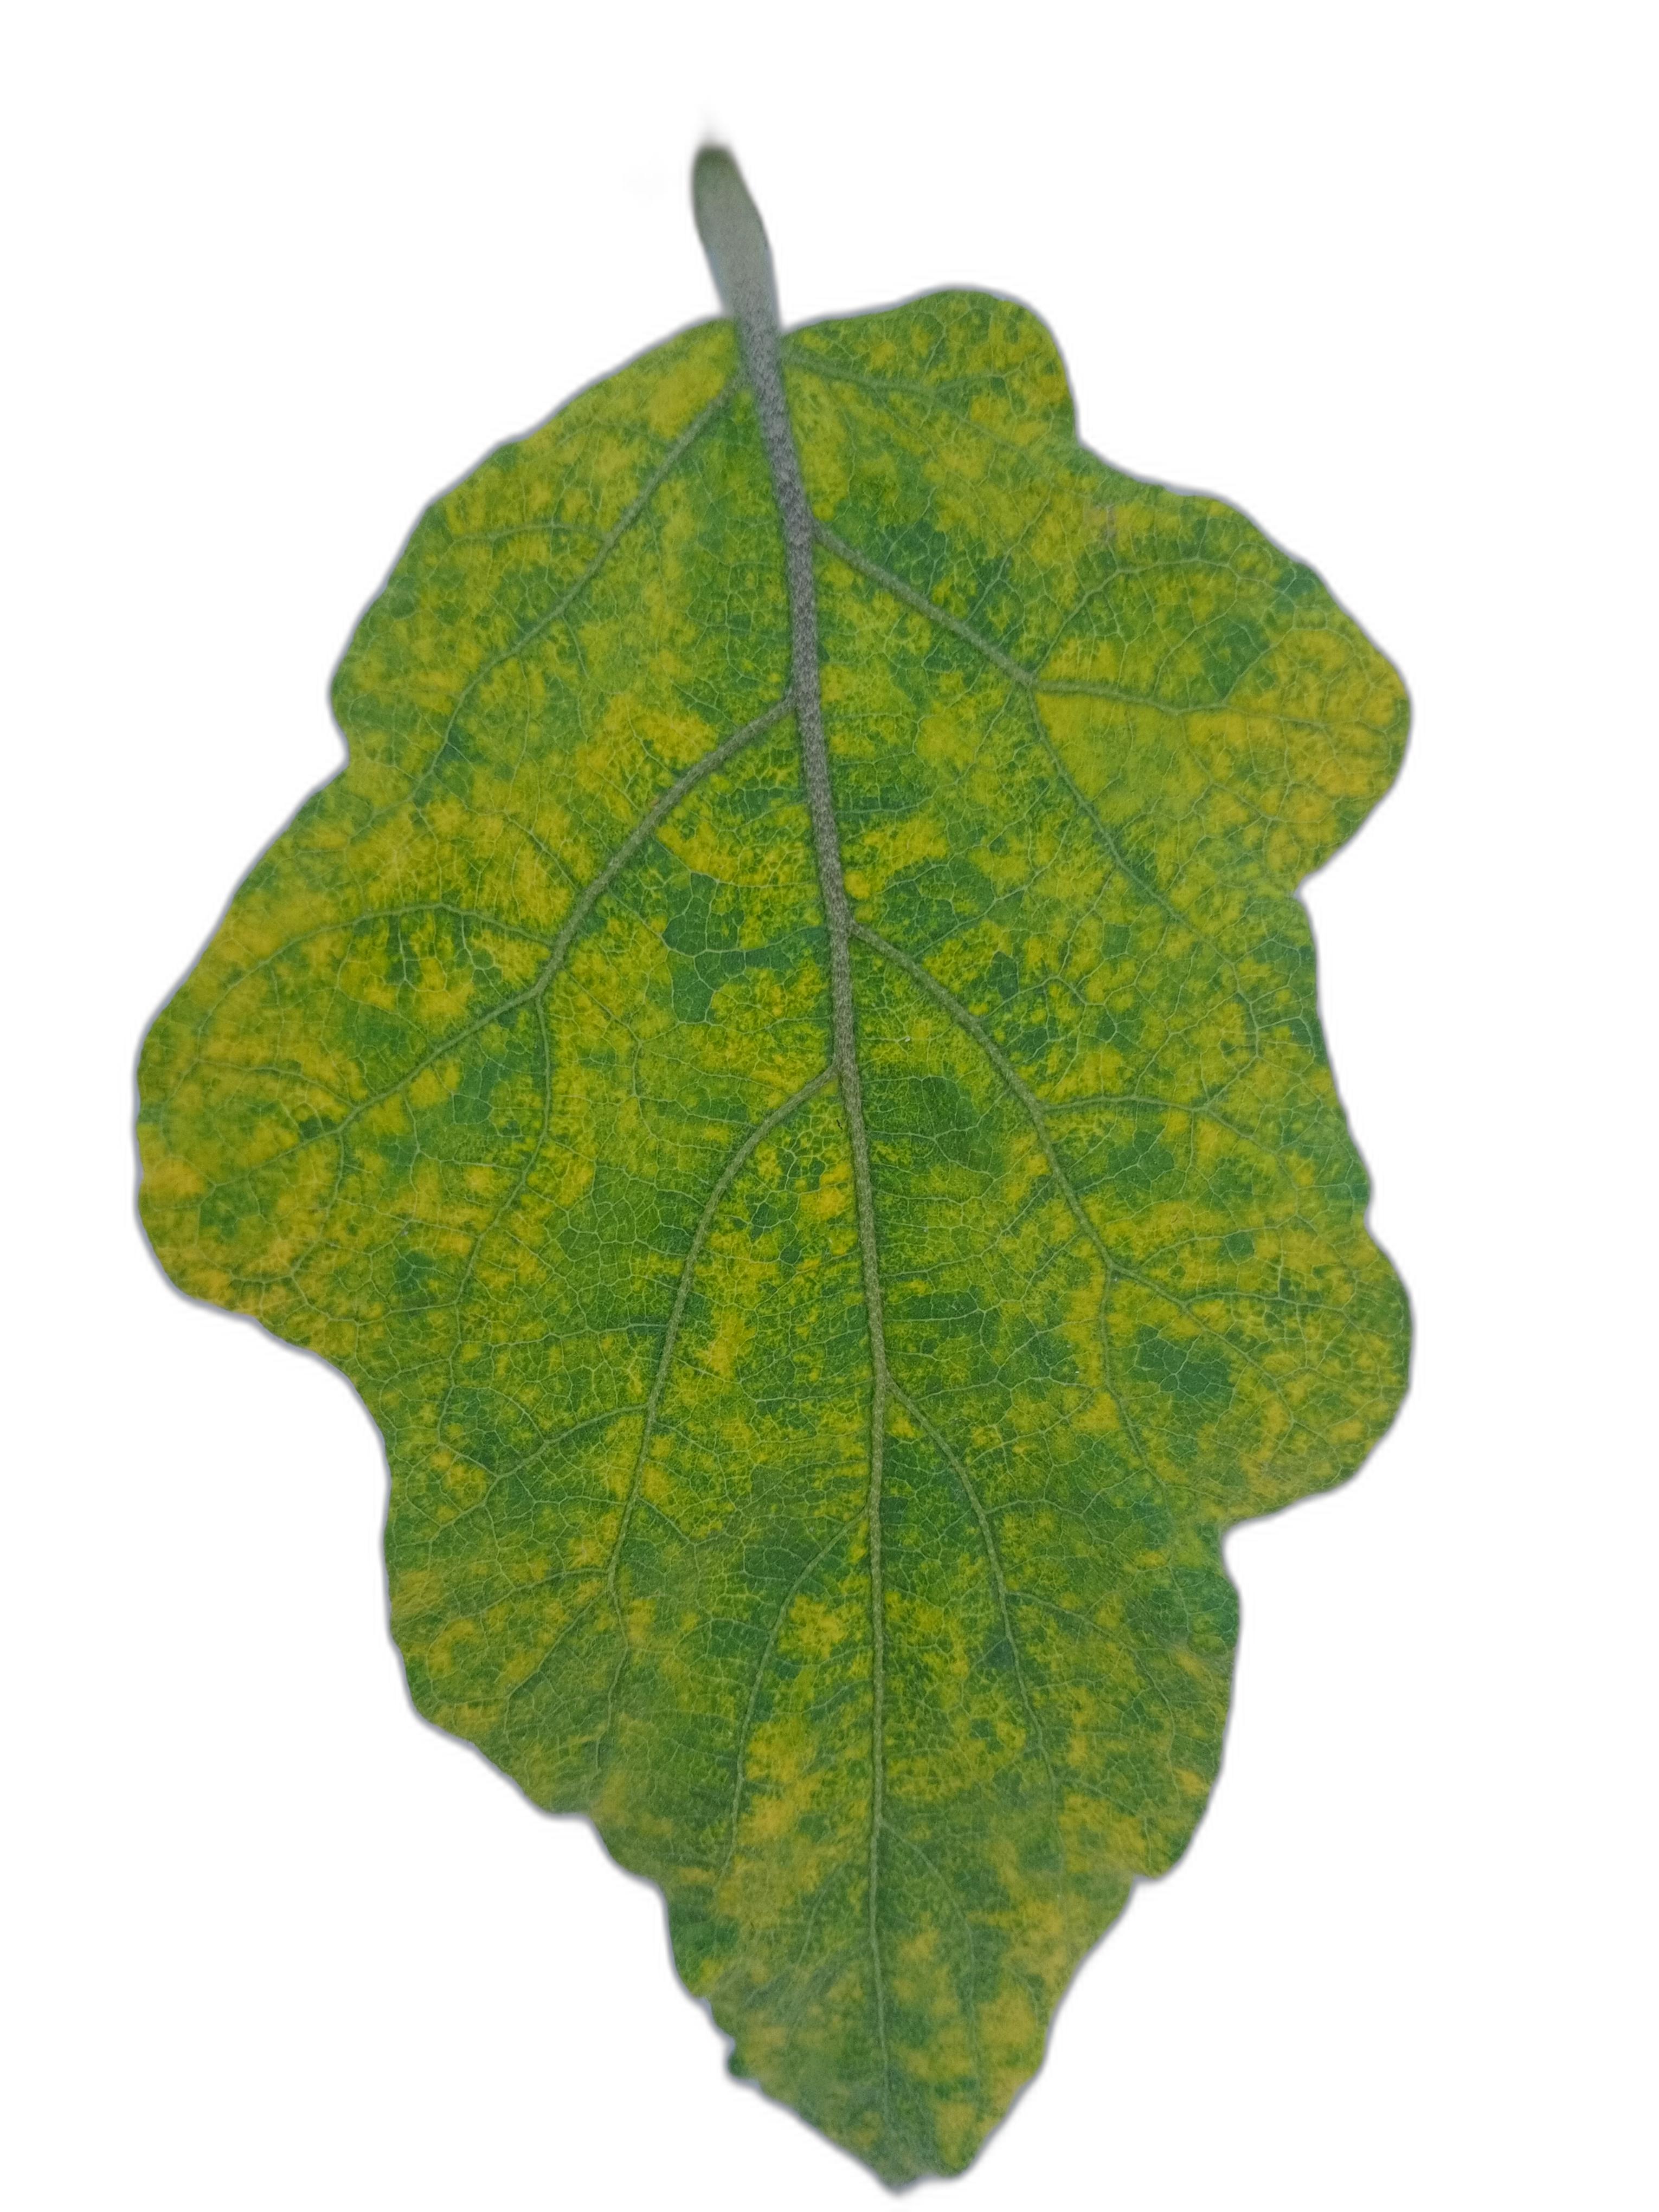
Label: Mosaic Virus Disease